Anjhula Mya Bais

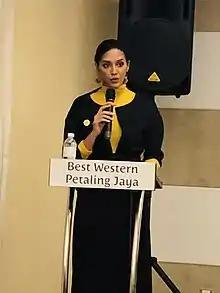
Bais in 2018

Anjhula Bais (Hindi: अंजुला बैस) is an Indian-American international psychologist, trauma specialist, human rights activist and an international model . She was the youngest chair of Amnesty International Malaysia. She was elected as director for Amnesty International at their global assembly in 2019 in Johannesburg, South Africa. She is the first psychologist, the first Indian and first person from Malaysia to do hold this position.